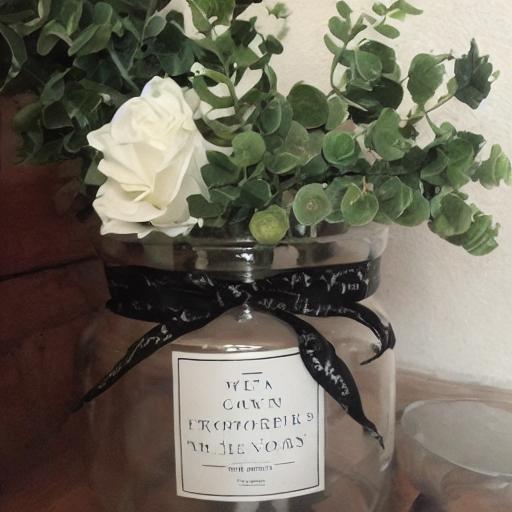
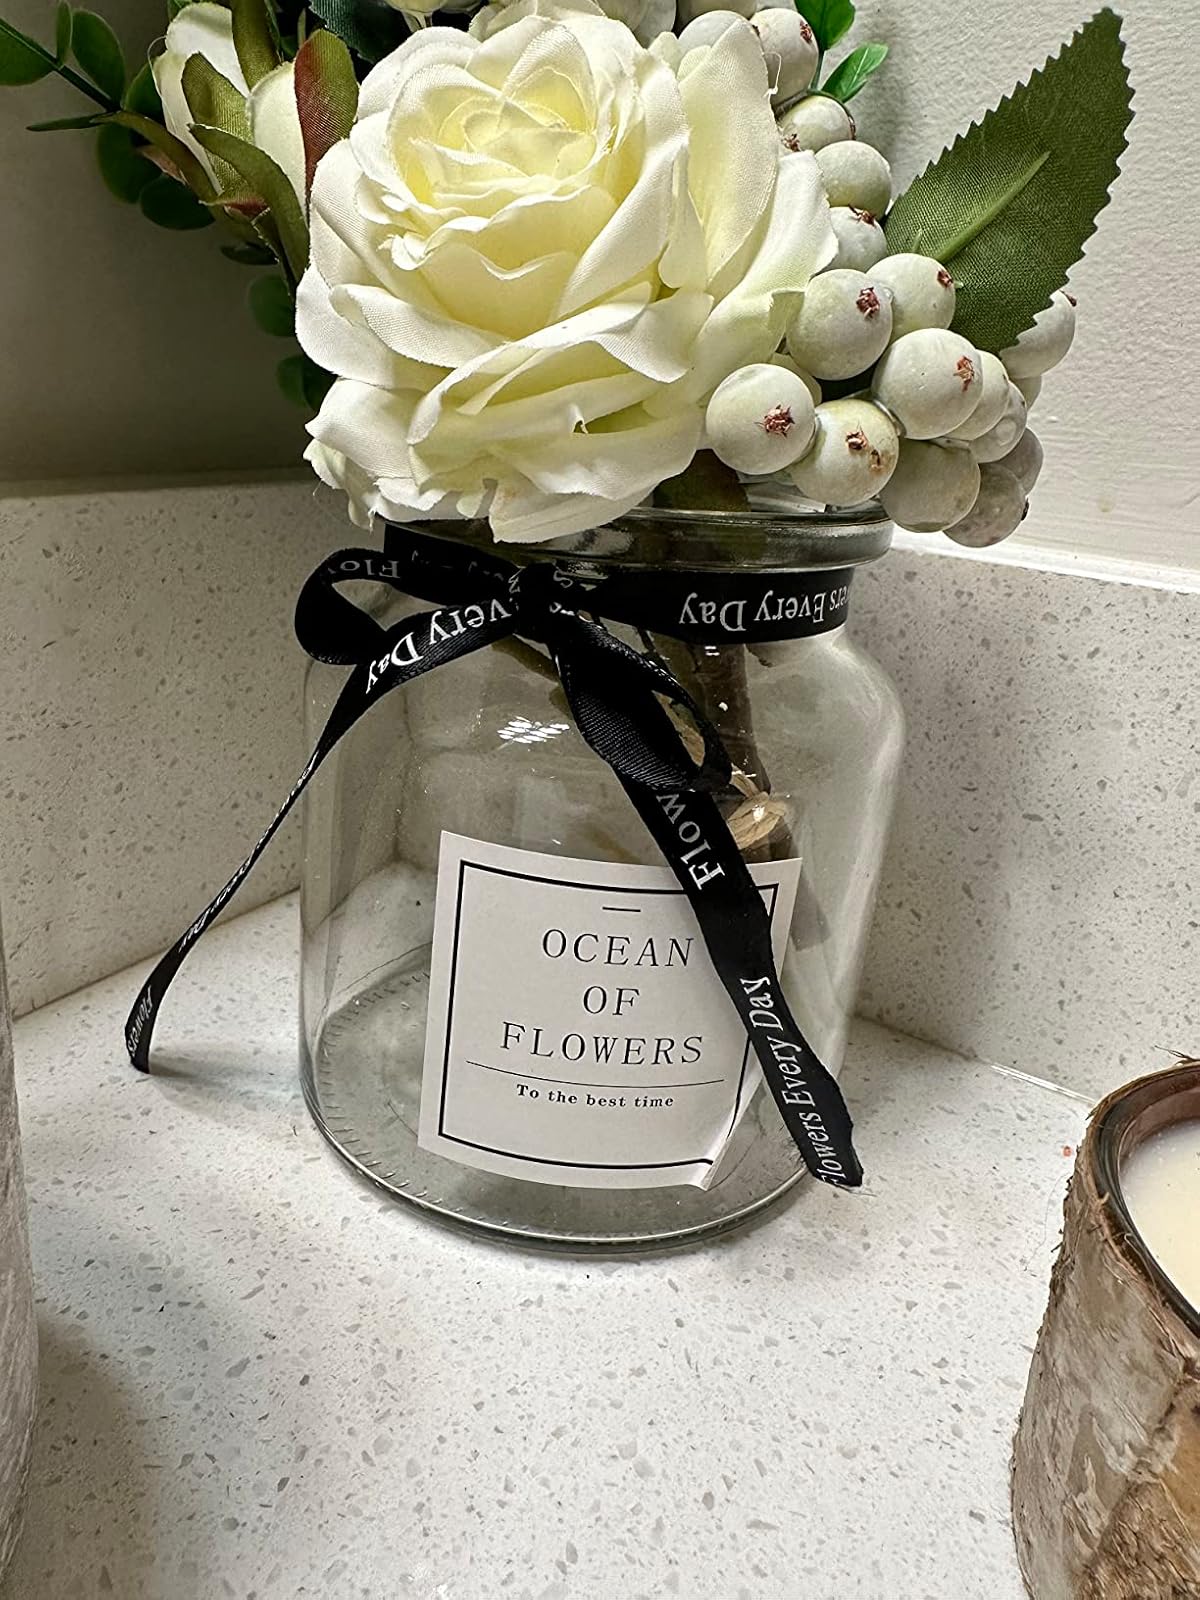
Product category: vase
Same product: no